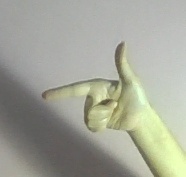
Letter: yaa